José Callejón

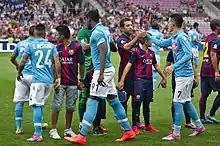
Callejón "(wearing No.7)" playing for Napoli against Barcelona, 2014

On 9 July 2013, Italian club SSC Napoli announced that they had reached an agreement for the transfer of Callejón for €10 million. The four-year deal was confirmed two days later.